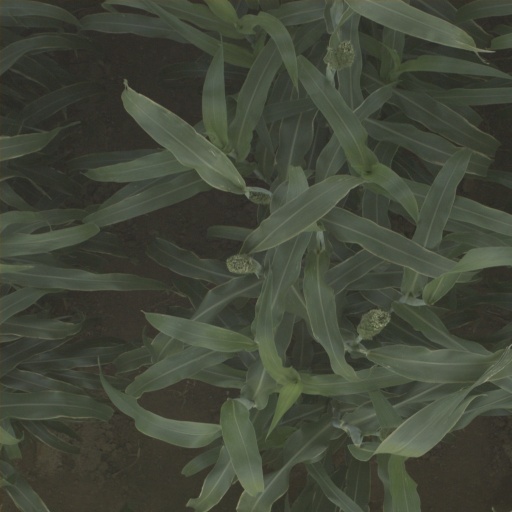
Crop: sorghum